Marcia McNutt

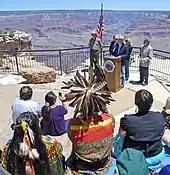
McNutt at Grand Canyon National Park with Secretary Salazar and other officials to mark an extended moratorium on uranium mining in 2011.

During her first year, four major events impacted USGS in quick succession: a magnitude 7.0 earthquake in Haiti, an 8.0 earthquake in Chile, the eruption of Eyjafjallajökull and the BP oil spill.